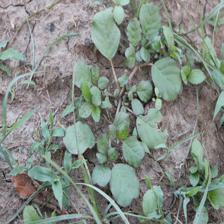
Label: BroadLeafWeed